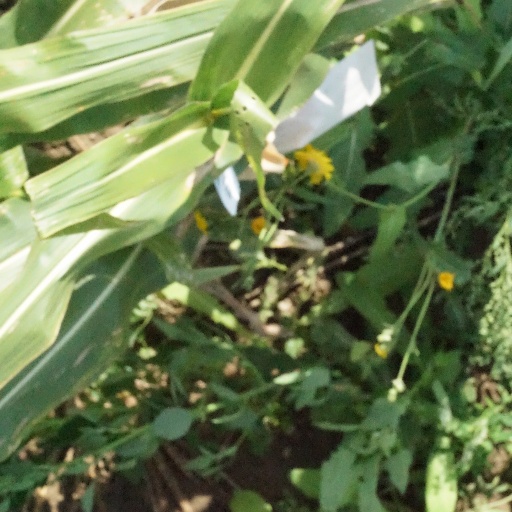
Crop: maize; corn